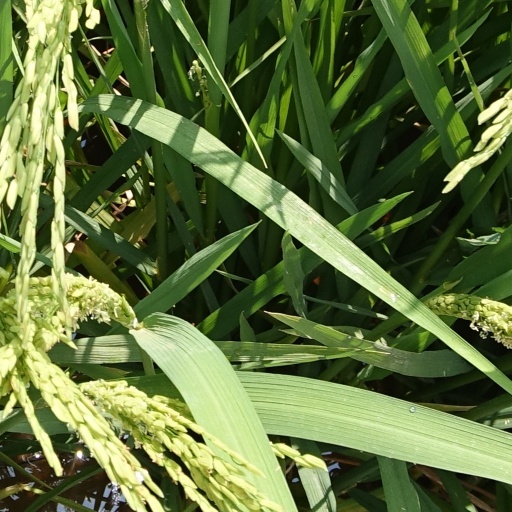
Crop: rice